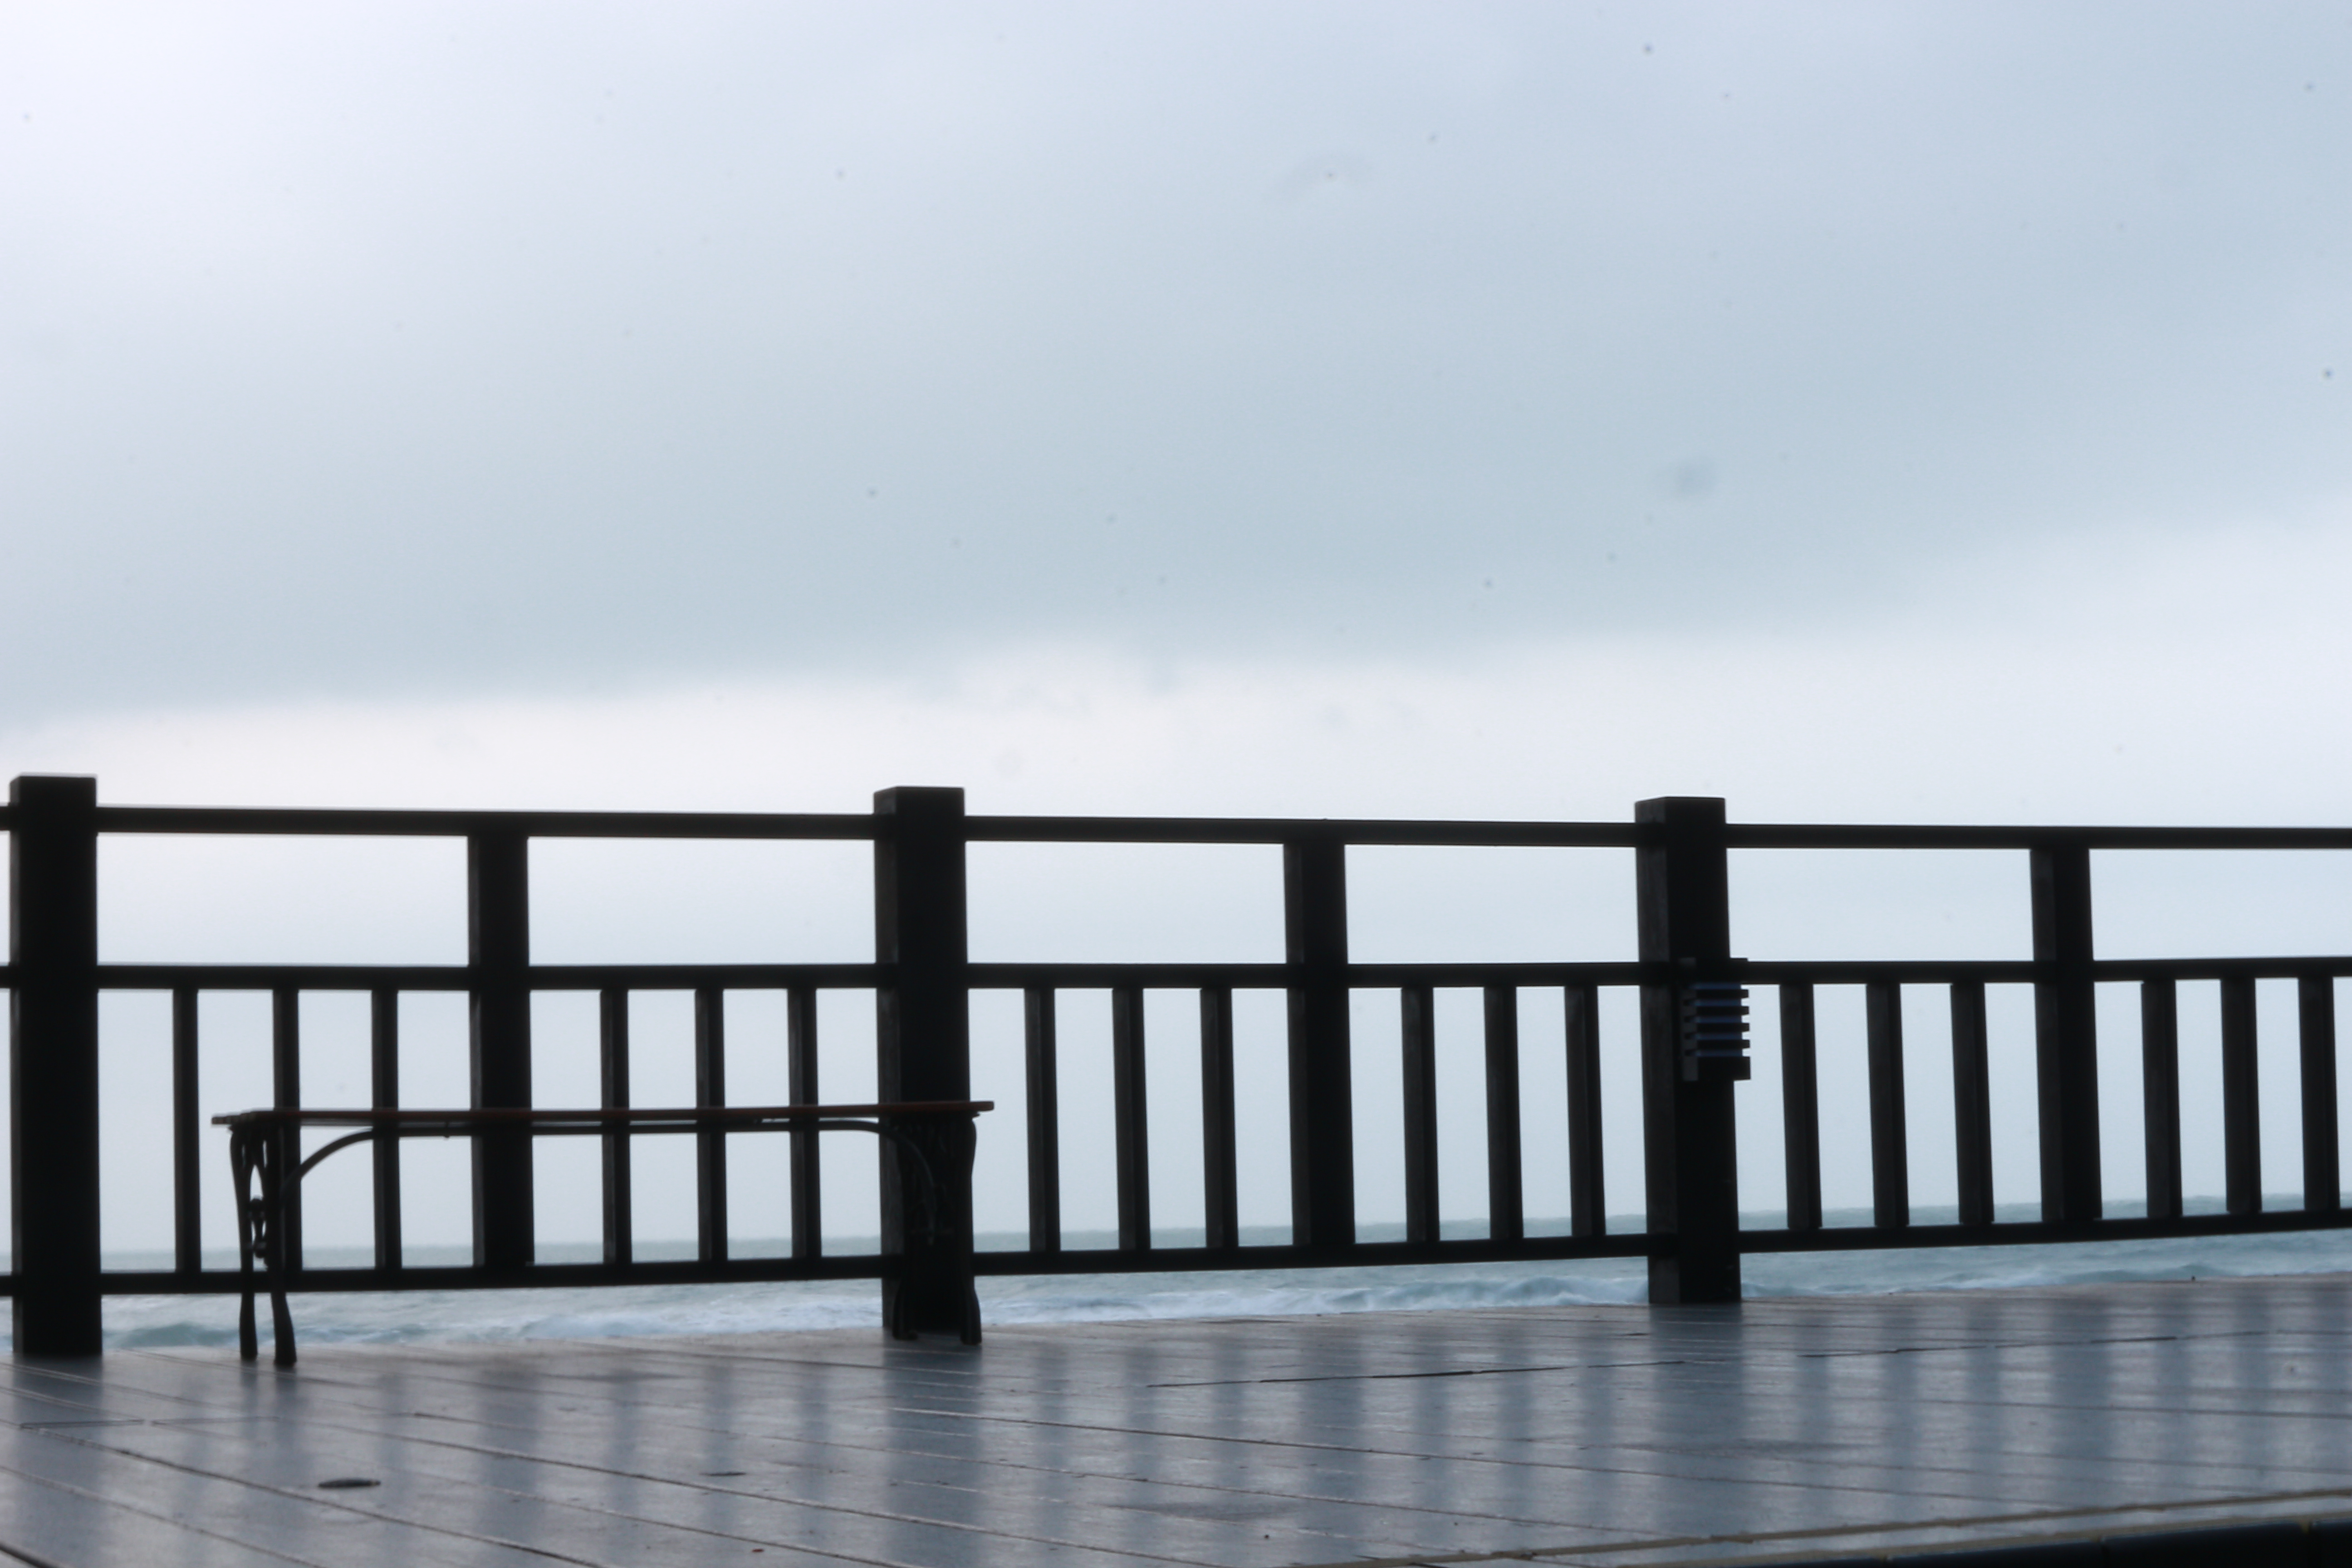
sea, water, ocean, fence, cloud, structure, sky, boardwalk, sun, pier, line, handrail, wooden, guard rail, fixed link